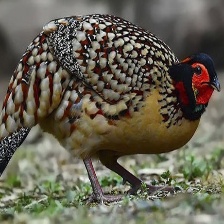
Species: CABOTS TRAGOPAN
Scientific name: TRAGOPAN CABOTI